Tree of Jesse

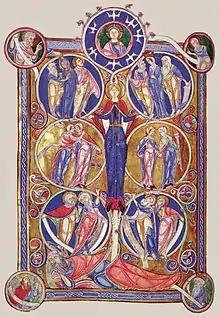
The Jesse Tree in the Lambeth Bible, unknown English miniaturist (1140s). Many characteristics of later representations are fully developed.

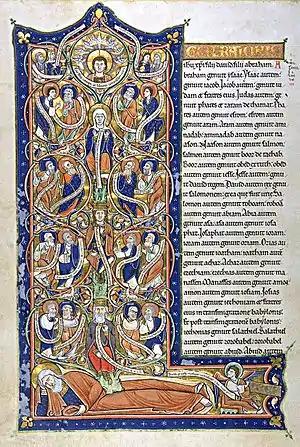
"Capuchin's Bible", c. 1180, Bibliothèque nationale de France, Paris

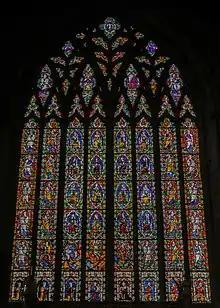

The "Jesse Tree" has been depicted in almost every medium of Christian art. In particular, it is the subject of many stained glass windows and illuminated manuscripts. It is also found in wall paintings, architectural carvings, funerary monuments, floor tiles and embroidery. Generally only a few of the most well-known individuals, like Kings David and Solomon, are represented on Jesse Trees, rather than an attempt to display the entire lineage.